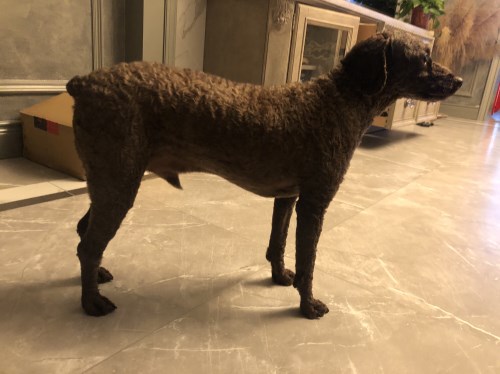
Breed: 2925-n000114-toy_poodle